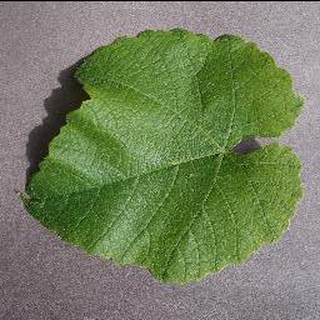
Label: healthy_grape